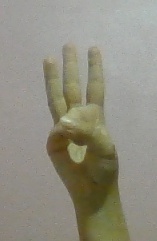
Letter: thaa